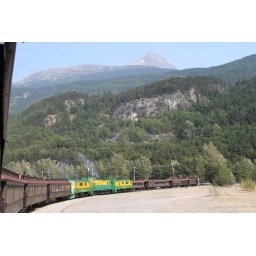
white passyukon train in skagway ,alaska